Kyoto Railway Museum

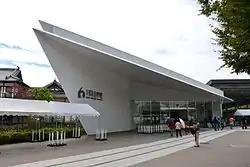
The museum entrance in October 2016

The (formerly the until 2016) is a railway museum in Shimogyō-ku, Kyoto, Japan. The original Umekoji Steam Locomotive Museum opened in 1972, but was expanded and modernized in 2016, becoming the Kyoto Railway Museum.